List of state visits made by Birendra of Nepal

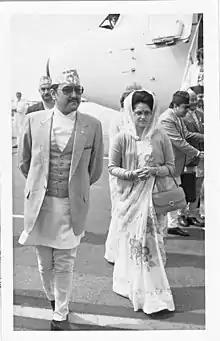
Birendra visiting Brisbane during his state visit to Australia in 1988

Birendra and Aishwarya made a state visit to Australia on 1–8 September 1985. They were invited by the Governor-General Sir Ninian Stephen and Lady Stephen.